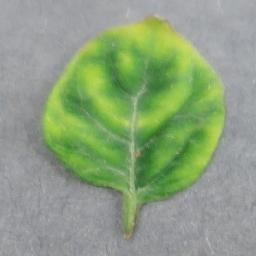
Label: Tomato___Tomato_Yellow_Leaf_Curl_Virus